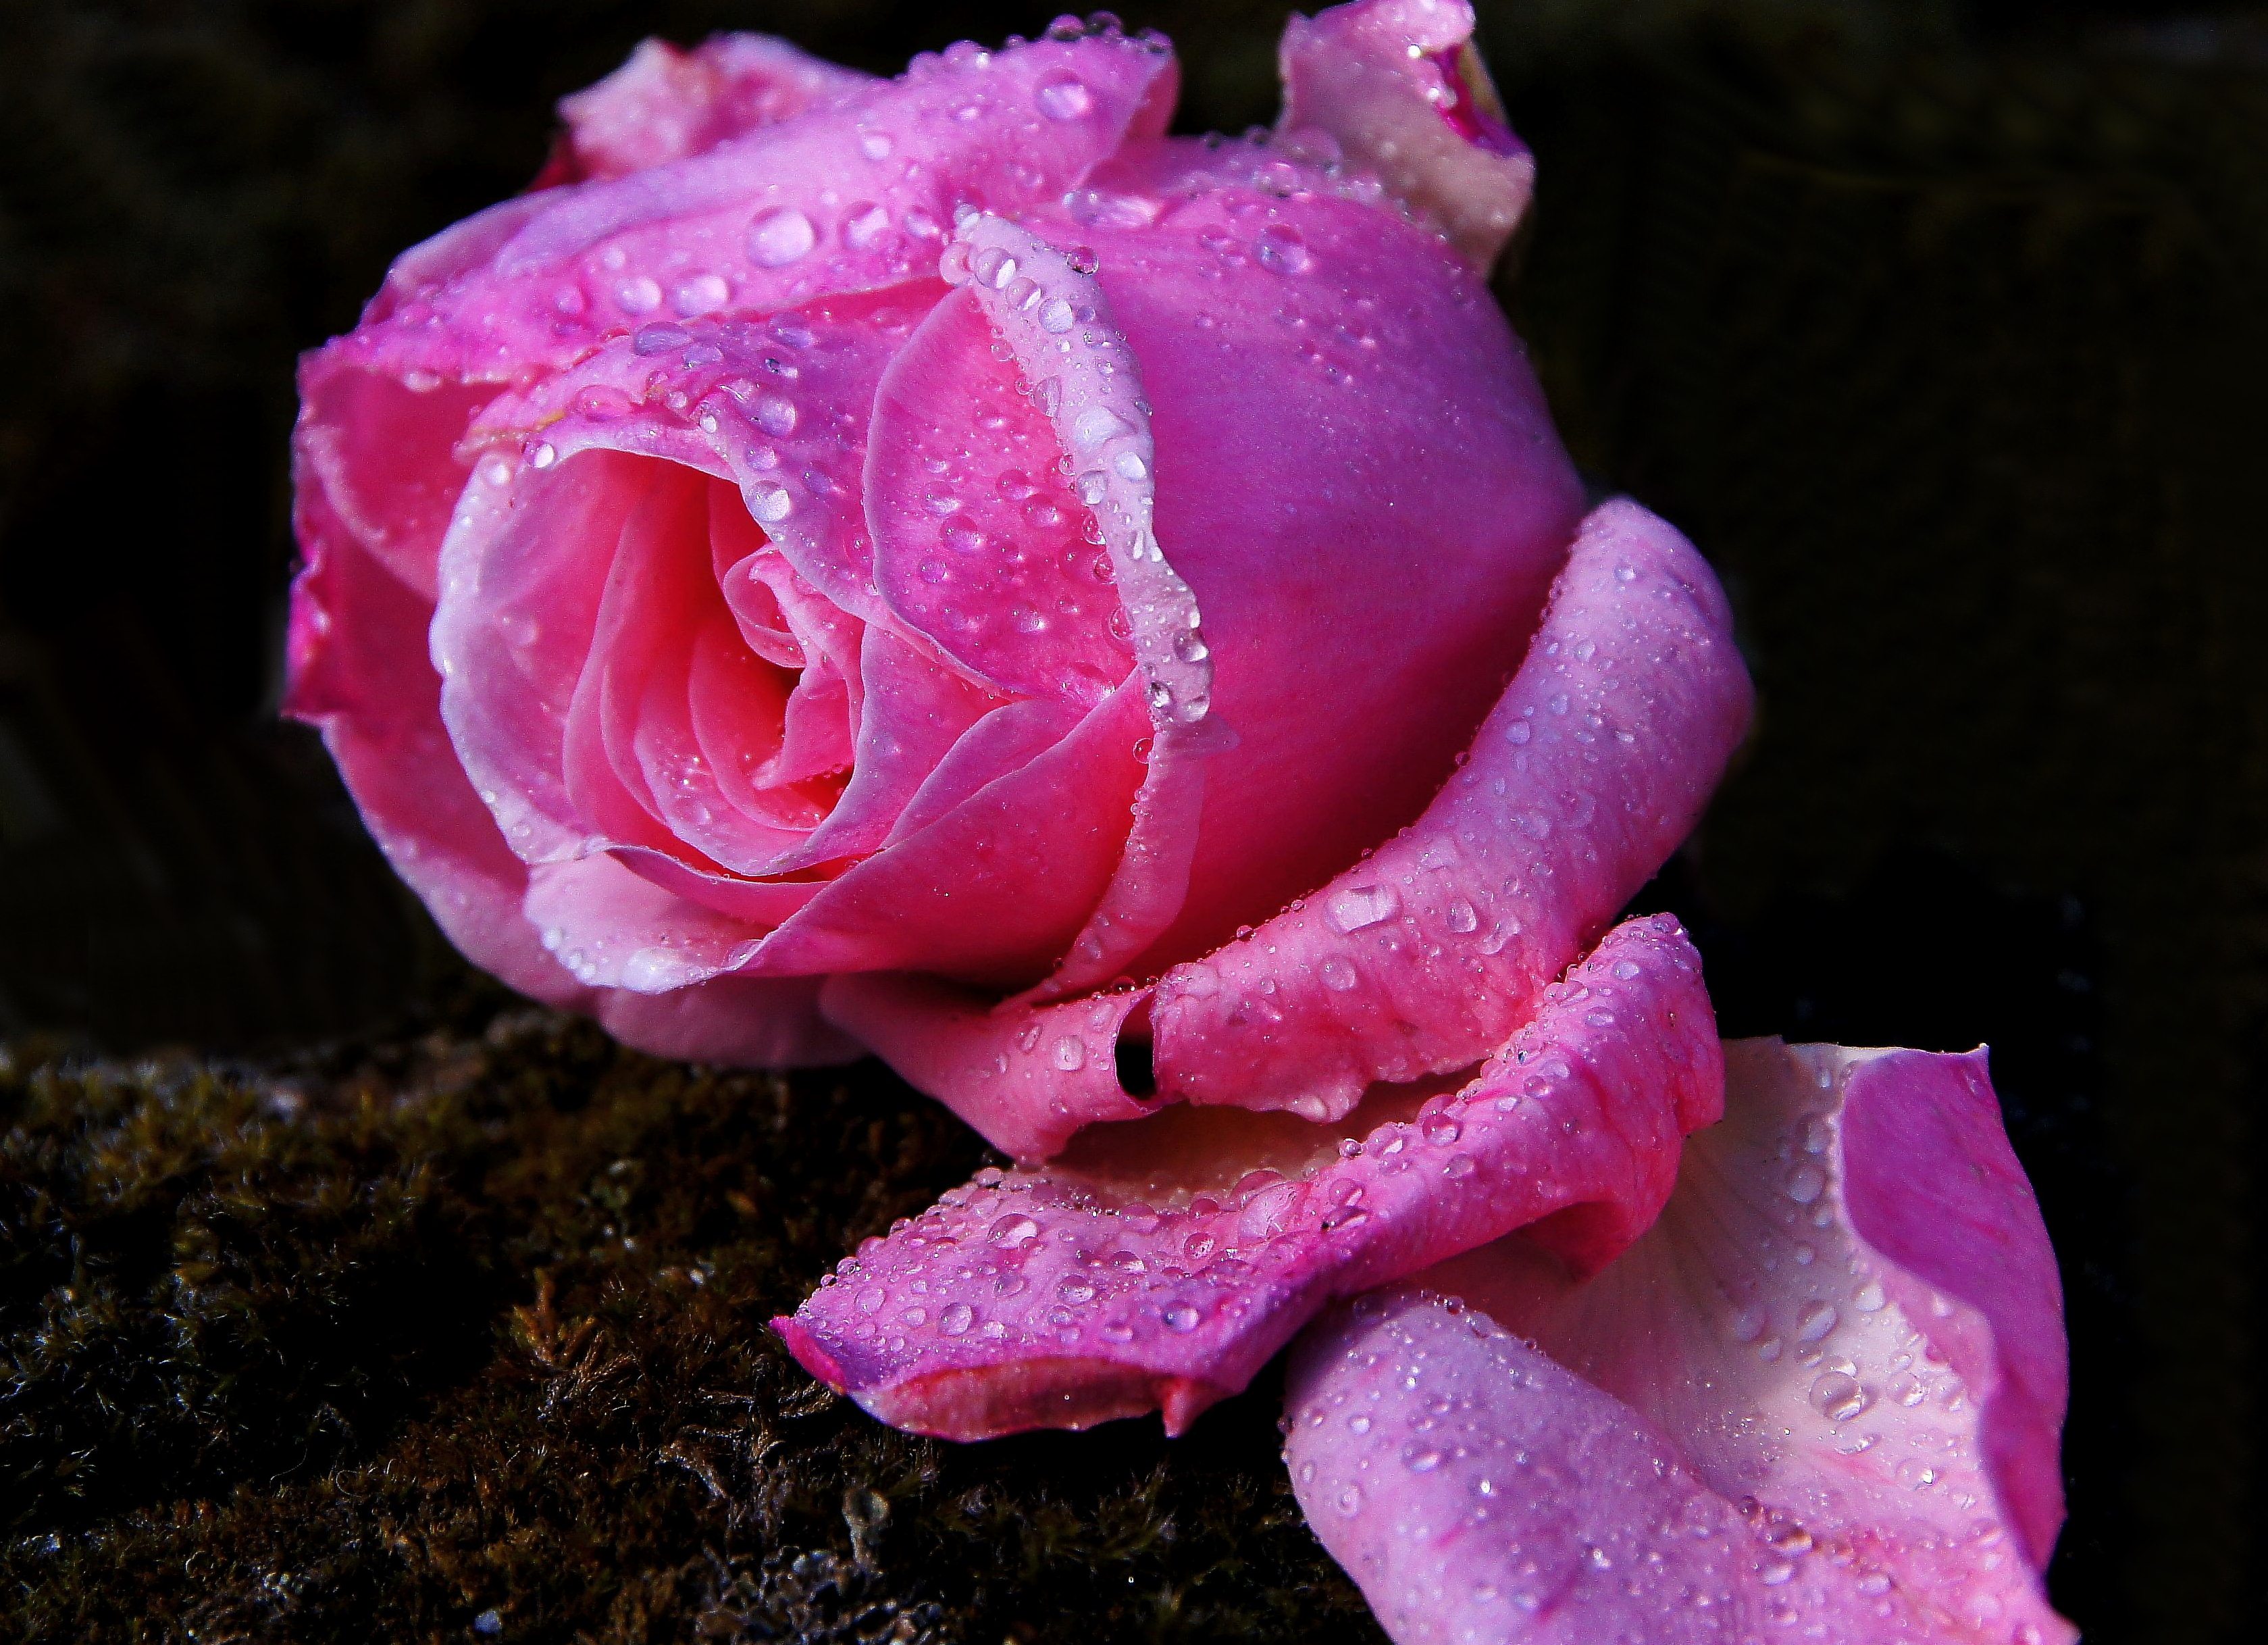
nature, plant, flower, petal, rose, macro, pink, flora, flowers, close up, naturaleza, flores, floribunda, ggl1, gaby1, sonydt18250, sonyslta55v, macro photography, flowering plant, garden roses, rose family, plant stem, land plant, rose order